Galvanometer

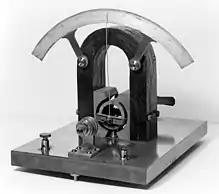
An early D'Arsonval galvanometer showing magnet and rotating coil

A galvanometer is an electromechanical measuring instrument for electric current. Early galvanometers were uncalibrated, but improved versions, called ammeters, were calibrated and could measure the flow of current more precisely. Galvanometers work by deflecting a pointer in response to an electric current flowing through a coil in a constant magnetic field. The mechanism is also used as an actuator in applications such as hard disks.